Gianni Faresin

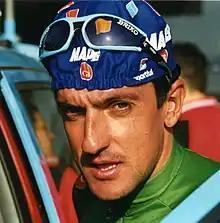
Faresin at the 1997 Paris–Tours

Gianni Faresin (born 16 July 1965) is an Italian former road bicycle racer, who competed professionally from 1988 to 2004. He currently works as a directeur sportif for UCI Continental team , for whom his son Edoardo rides. Faresin was born in Marostica.